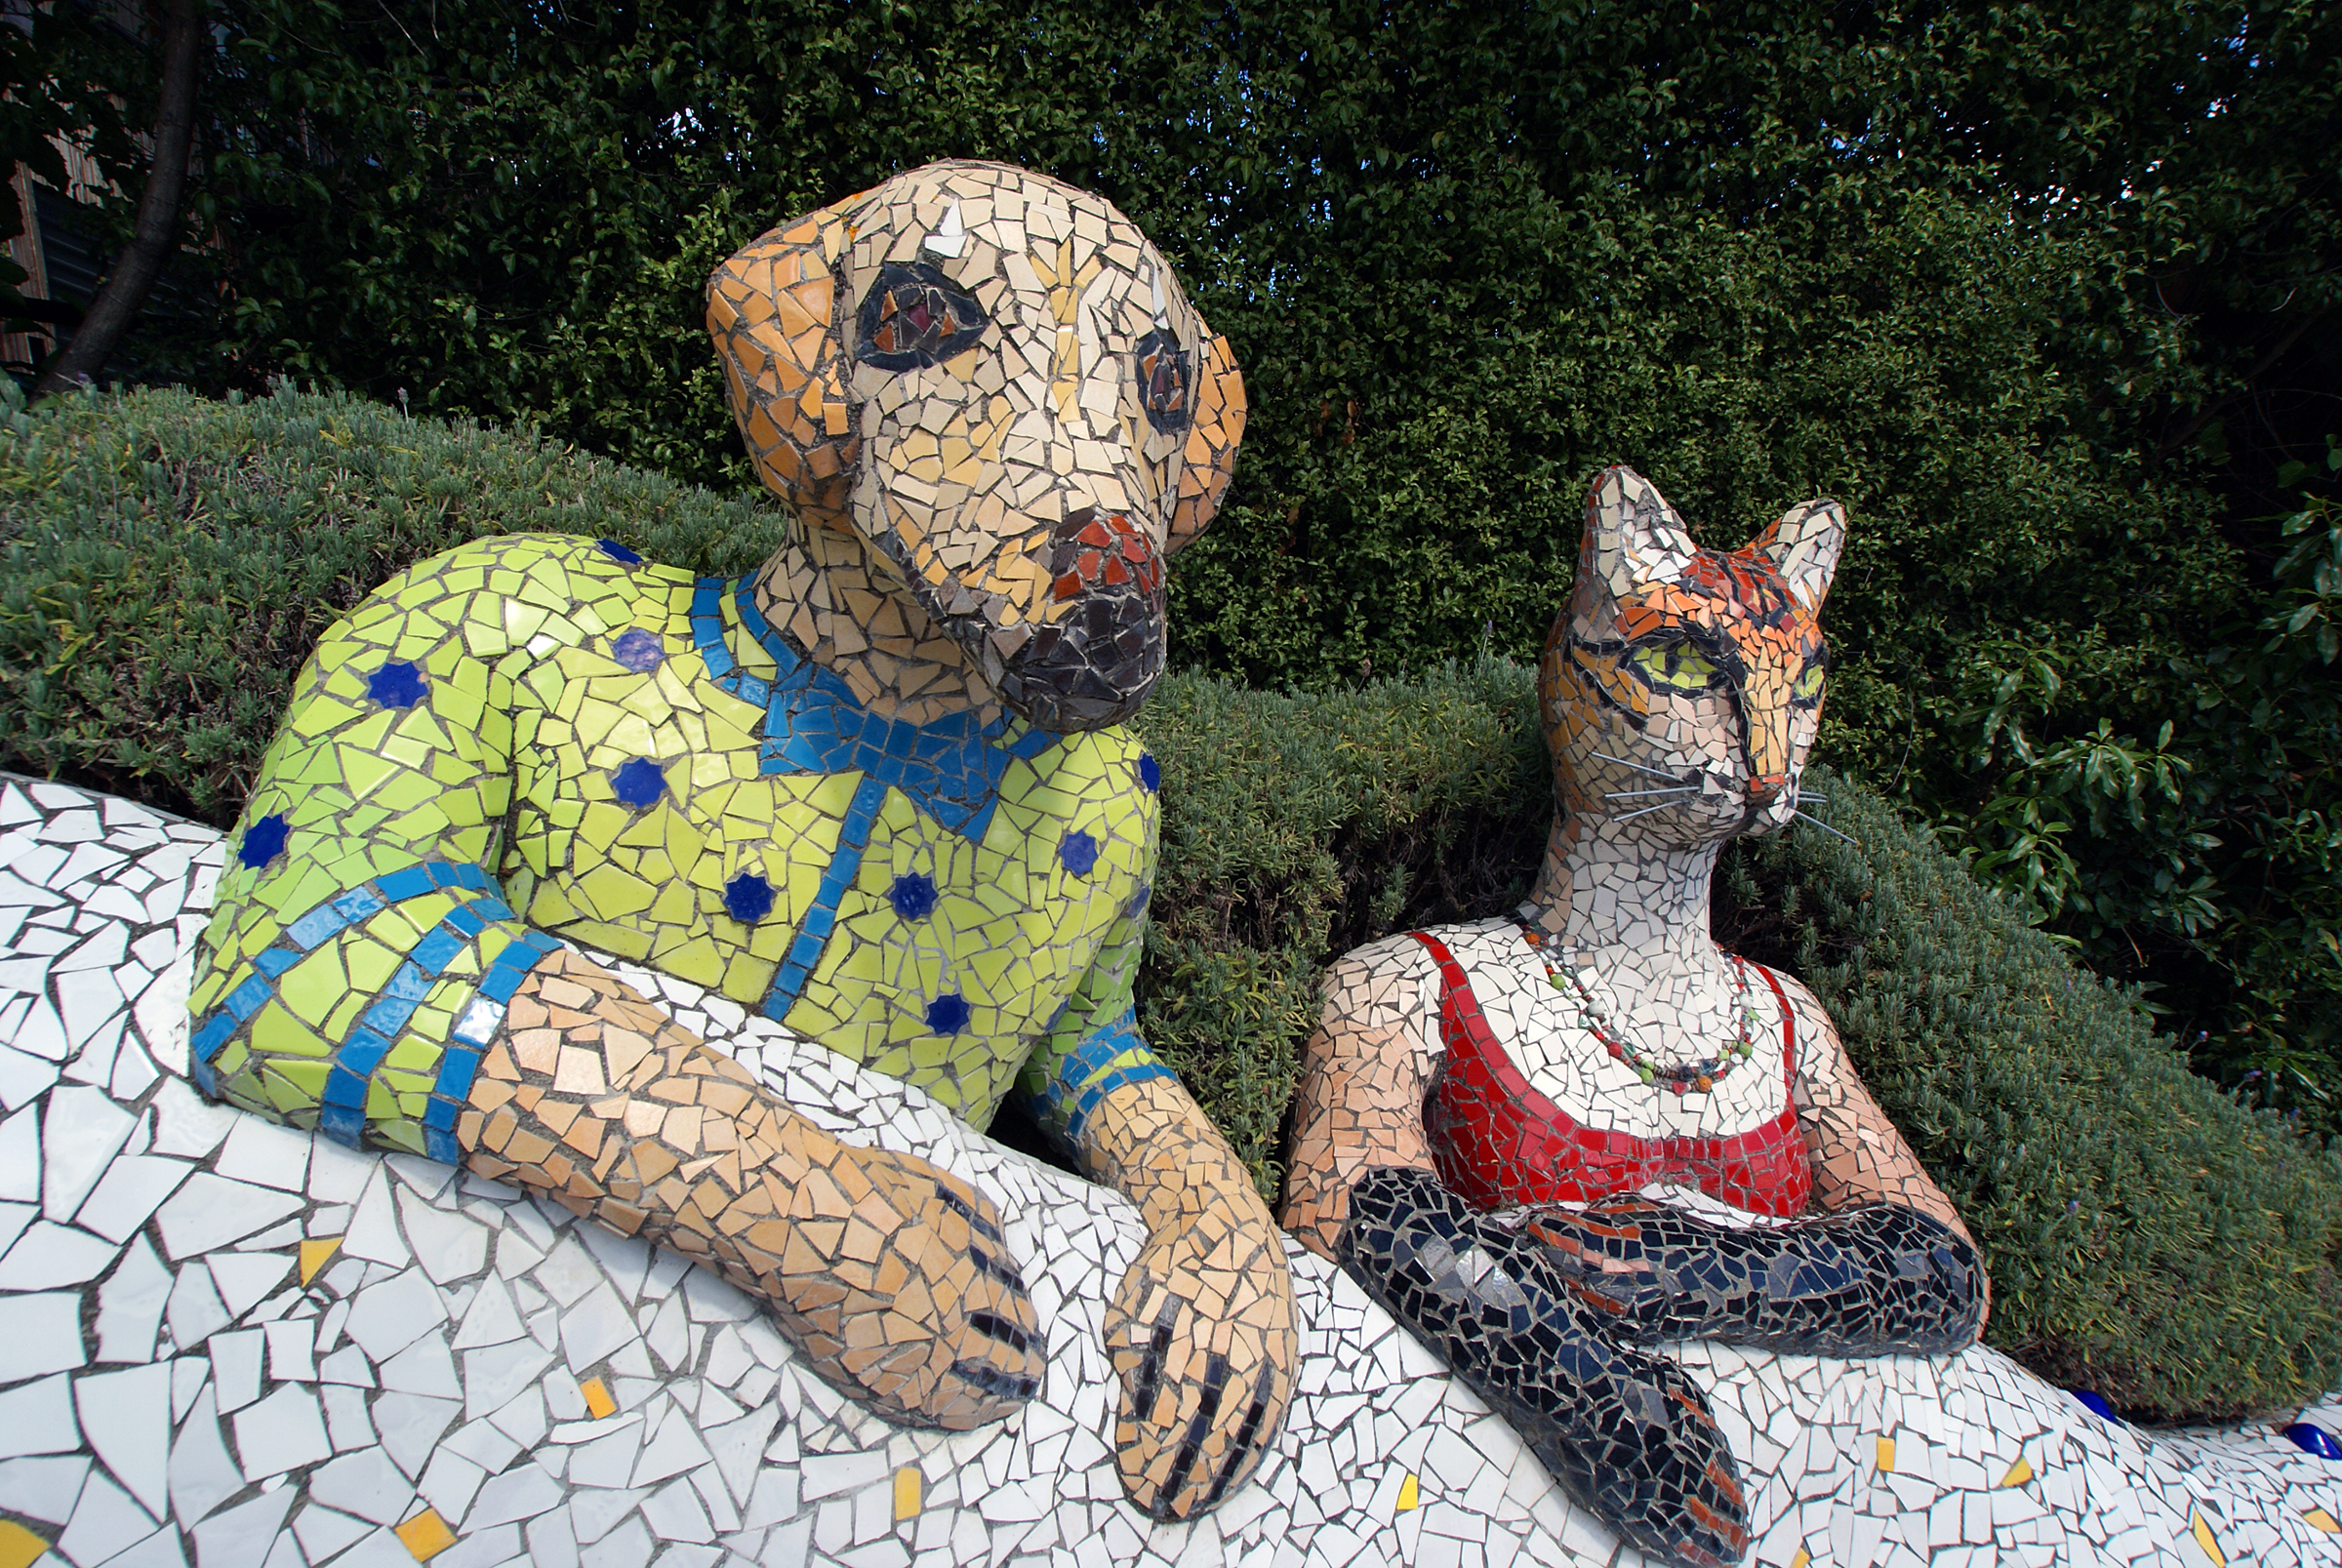
garden, sculpture, art, newzealand, mosaic, catanddog, carving, gardenart, akaroafrench, gaintshouseakaroa, lintonhouseakaroa, gardenandgallery, terracedgardens, sculpturesandmosaics, giantseriesartwork, josiemartin, staturesakaroa, sculpturesgardengarden, connection, dogstature, catstature, catanddogsculture, dogwirhbowtie